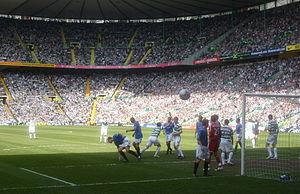
L'Écosse est l'une des quatre nations constitutives du Royaume-Uni, occupant le nord de la Grande-Bretagne, et comprenant également un ensemble de petits archipels parmi lesquels les Hébrides, les Orcades ou les Shetland. Le royaume d'Écosse était un État souverain jusqu'au 1ᵉʳ mai 1707, date à laquelle l'Acte d'Union l'unifie au royaume d'Angleterre pour créer le royaume de Grande-Bretagne. L'Écosse est l'une des six nations celtiques.
Le Celtic Football Club, est un club de football écossais fondé en 1887 à Glasgow. Fondé par des immigrants irlandais à Parkhead, un quartier à l'Est de la ville, le club nourrit depuis lors un lien ténu avec la diaspora irlandaise, qui lui vaut d'être particulièrement soutenu à travers le monde.
Le football est l'un des sports les plus populaires en Écosse. Pratiqué depuis le XIXᵉ siècle, à l'origine principalement dans la région de Glasgow et le Dunbartonshire, il compte aujourd'hui 131 883 licenciés. La fédération écossaise est, après la fédération anglaise, la plus ancienne au monde, et la Coupe d'Écosse de football fut la première coupe nationale à être créée.
Le Old Firm est le surnom accordé au derby de football à Glasgow opposant le Celtic Football Club et le Rangers Football Club. Dans sa forme actuelle, le Championnat d'Écosse de football voit l'organisation de quatre rencontres officielles par saison, auxquelles il conviendra d'ajouter d'éventuelles matchs de coupe. Le Old Firm est toujours très attendu par les supporters, et en regroupe souvent plusieurs dizaines de milliers dans les stades.
La culture de l'Écosse forme une synthèse des différentes cultures, celtes, pictes et anglaises principalement, ayant baigné le pays. Les reliefs naturels, délimitant géographiquement les Highlands, montagneux et isolés, au Nord, et les Lowlands, plus ouverts aux échanges culturels et commerciaux avec l'Angleterre, ont joué un rôle important dans l'établissement du panorama culturel écossais.
Le sport joue un rôle central dans la culture écossaise, et a été fortement influencé par le climat de l'Écosse, à la fois tempéré et océanique. En effet les sports « tout-temps » comme le rugby à XV, le football et le golf y sont prédominants. Cependant, beaucoup d'autres disciplines y sont aussi pratiquées, voire y ont été inventées. C'est le cas par exemple du rugby à VII, inventé en 1883 par un apprenti boucher d'Édimbourg, du curling, du shinty, et du golf, pratiqué depuis le XVᵉ siècle. L'Écosse a connu nombre de grands sportifs ; actuellement, on peut citer Andy Murray, troisième joueur de tennis mondial, et Chris Hoy, champion olympique et multiple champion du monde de cyclisme sur piste, qui défendent les couleurs de l'Écosse dans leurs disciplines respectives. Dans les sports mécaniques, il est possible de citer le pilote Colin McRae, champion du monde des rallyes en 1995.